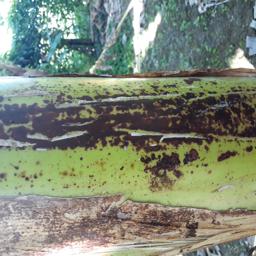
Label: PSEUDOSTEM WEEVIL